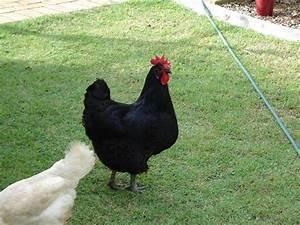
chicken